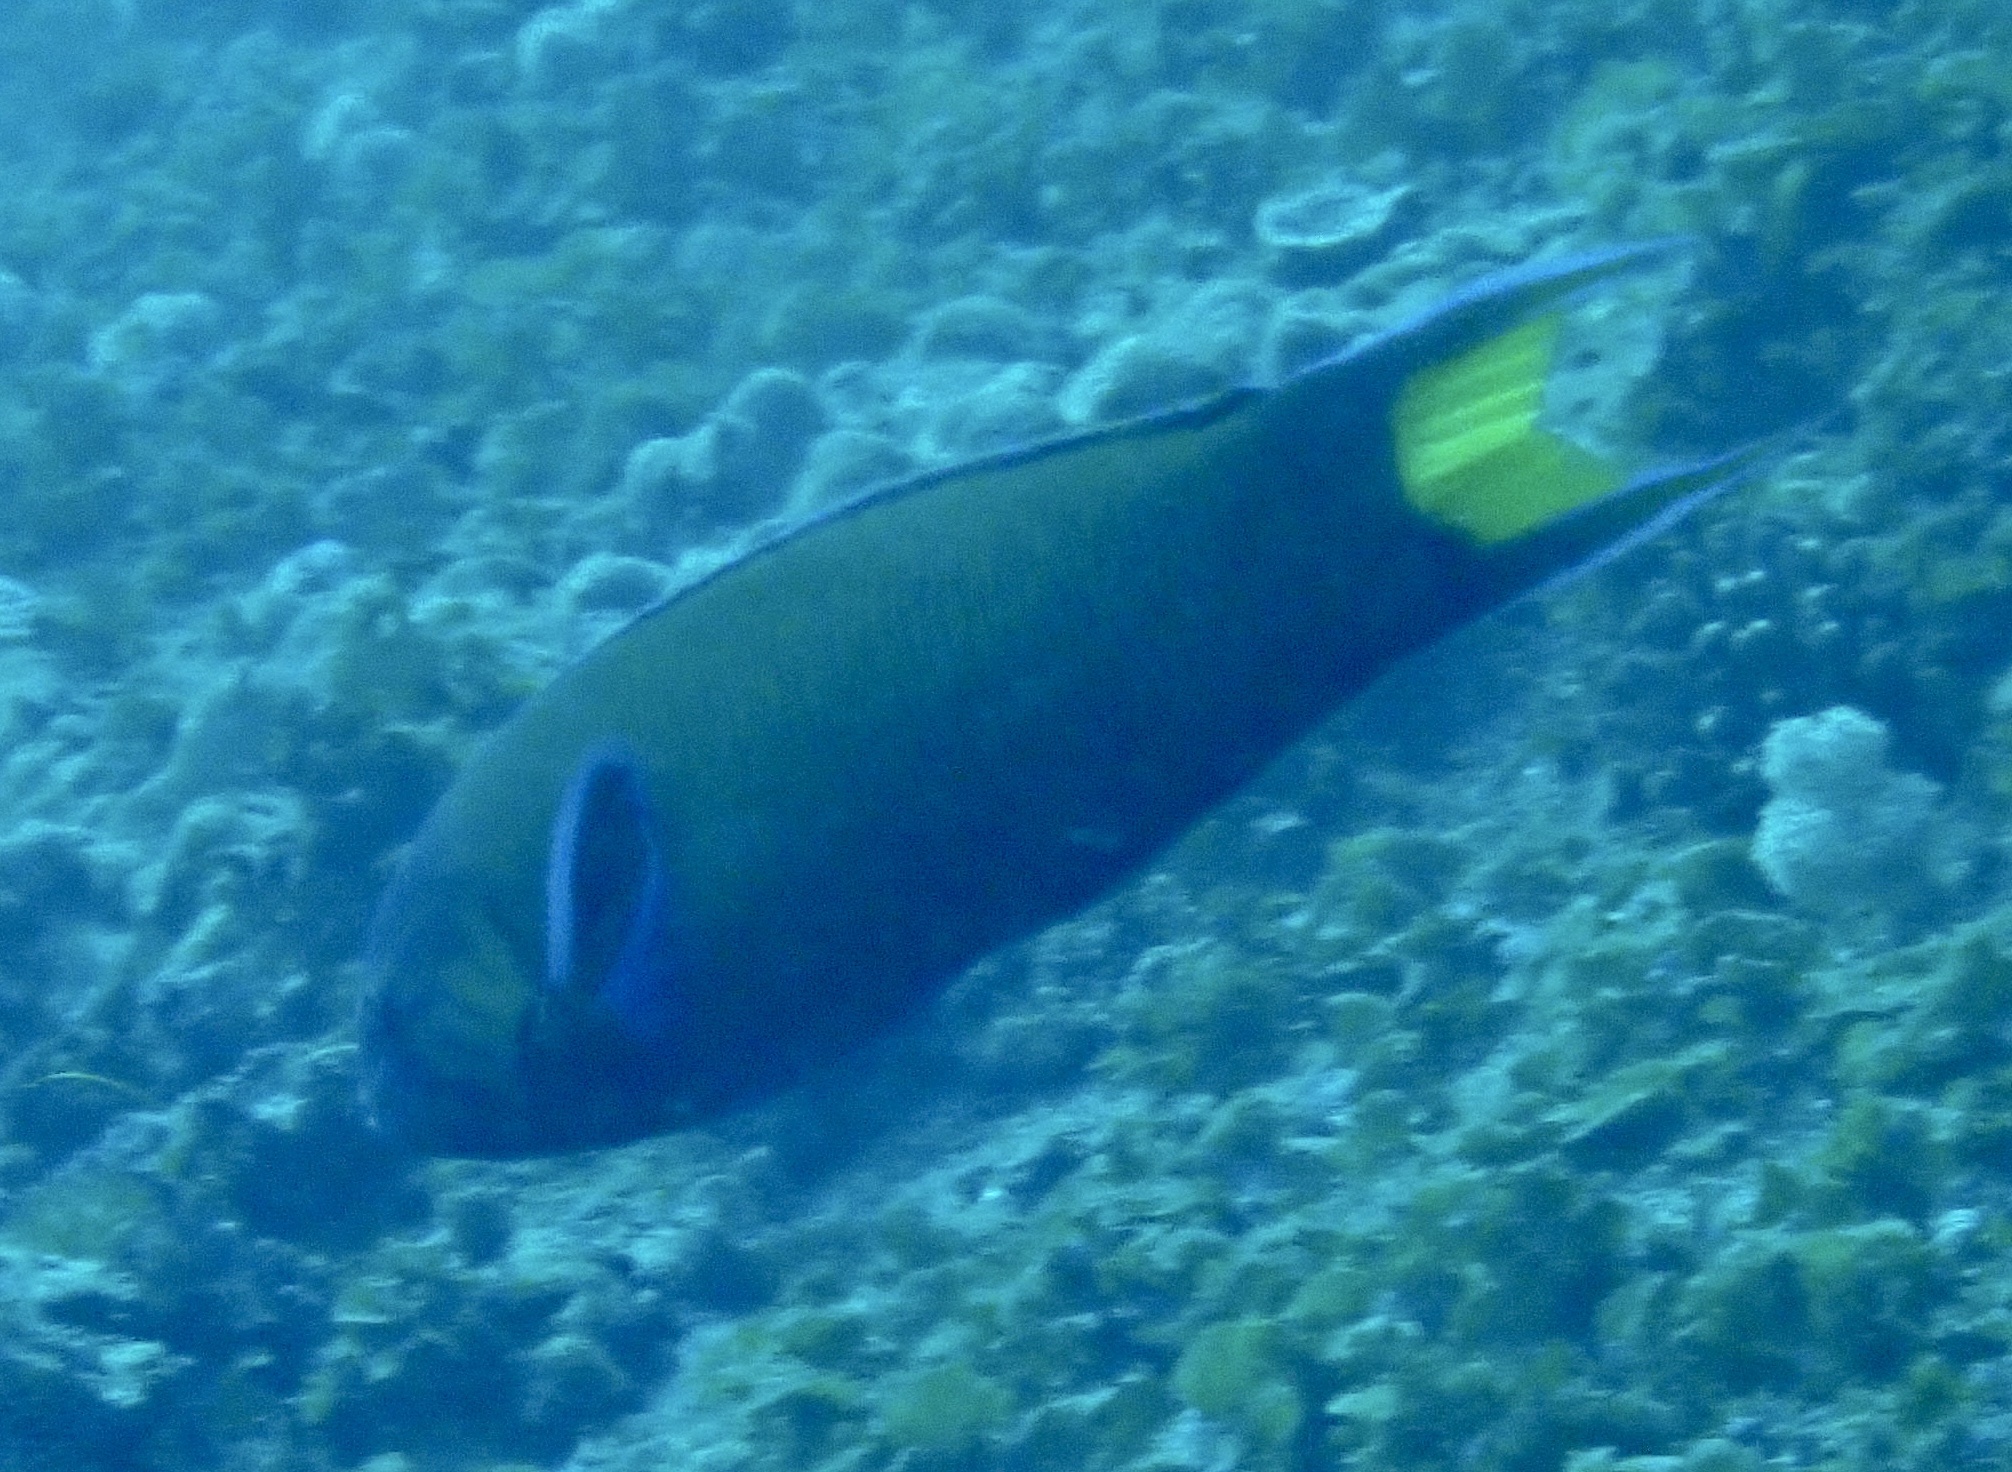
Thalassoma lunare (Moon Wrasse)